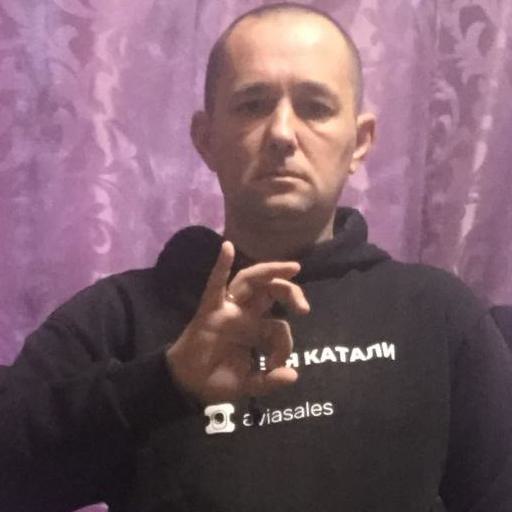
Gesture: ok